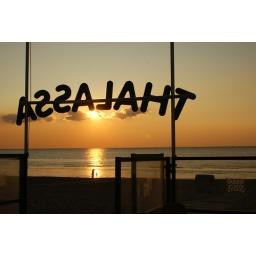
The sign of the beach club in front of a beautiful sunset